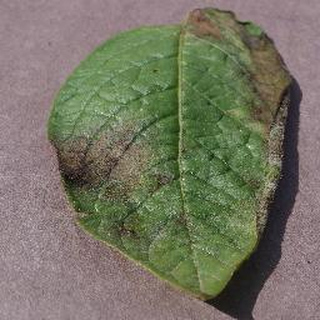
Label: potato_late_blight